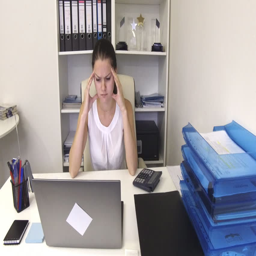
portrait of beautiful young business woman working in the office